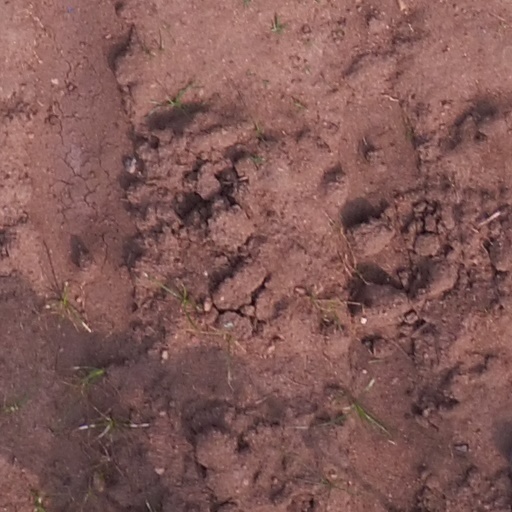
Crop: maize; corn